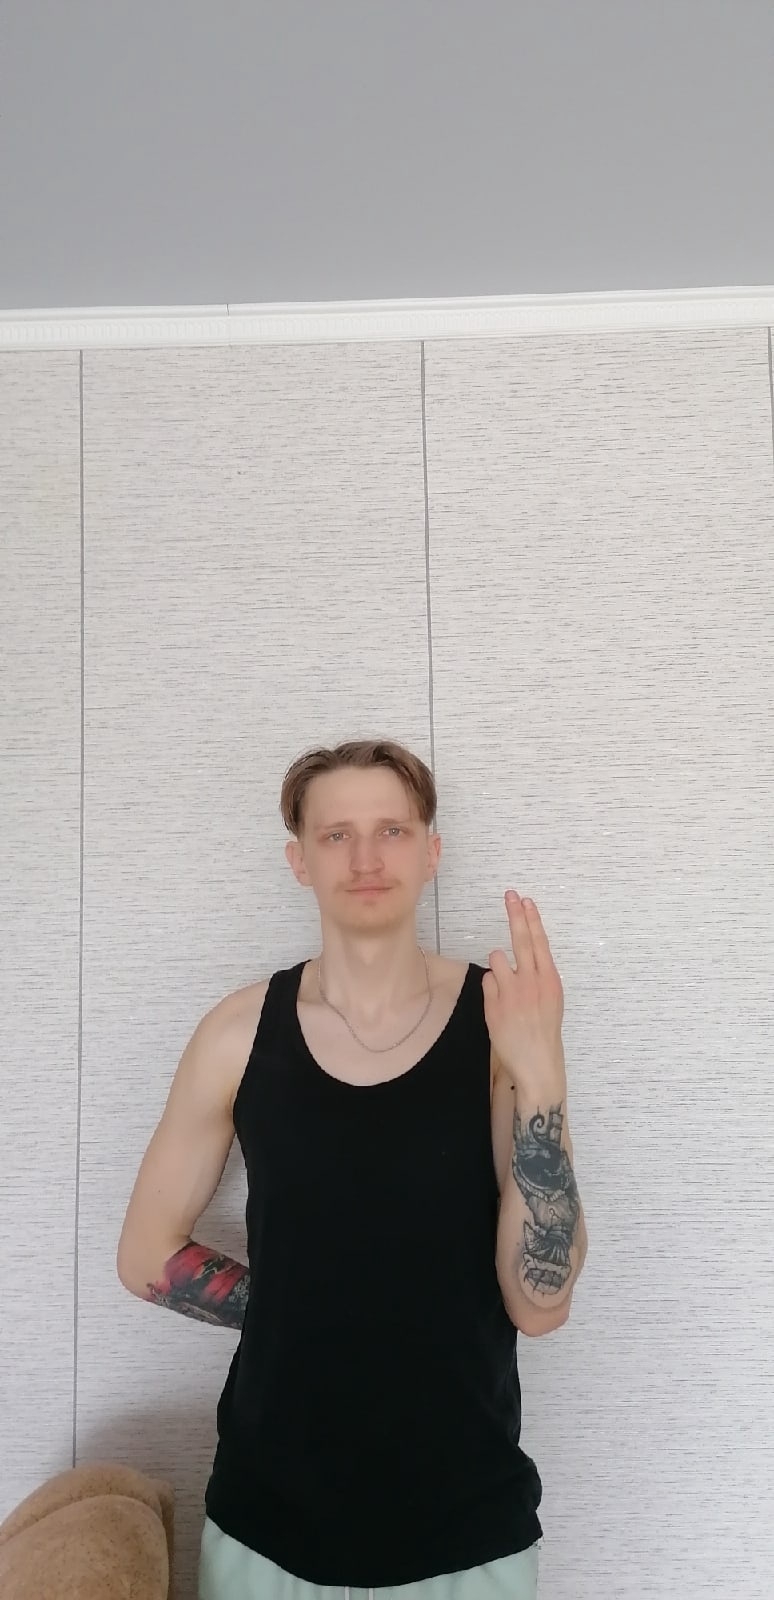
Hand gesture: two_up_inverted